Hanfu

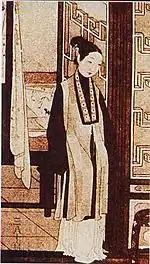
Lady wearing a "bijia", which extends down the knees, Ming dynasty

In the capital of Southern Song, clothing-style from Northern China were popular. The Song dynasty court repeatedly banned people (i.e. common people, literati, and women) from wearing clothing and ornaments worn by Khitan people, such as felt hats, and from the wearing of exotic clothing. They also banned clothing with colours which was associated to Khitan clothing; such as aeruginous or yellowish-black. They also banned people, except for drama actors, from wearing Jurchen and Khitan "diaodun" (釣墩; a type of lower garment where the socks and trousers were connected to each other) due to its foreign ethnic nature. Song dynasty women also wore the Song-dynasty "gaitou", when they would ride animals, such as horses and donkeys, in order to relieve embarrassment and to conceal their bodies. These veils originated from the Tang dynasty women's "weimao" which covered the head and upper body; they were revived in Song after they fell out of fashion in Tang dynasty and were worn despite its masculine and barbarian origin, probably because Song women were unaware of its origins. Many of Song dynasty clothing was later adopted in the Yuan and Ming dynasties.